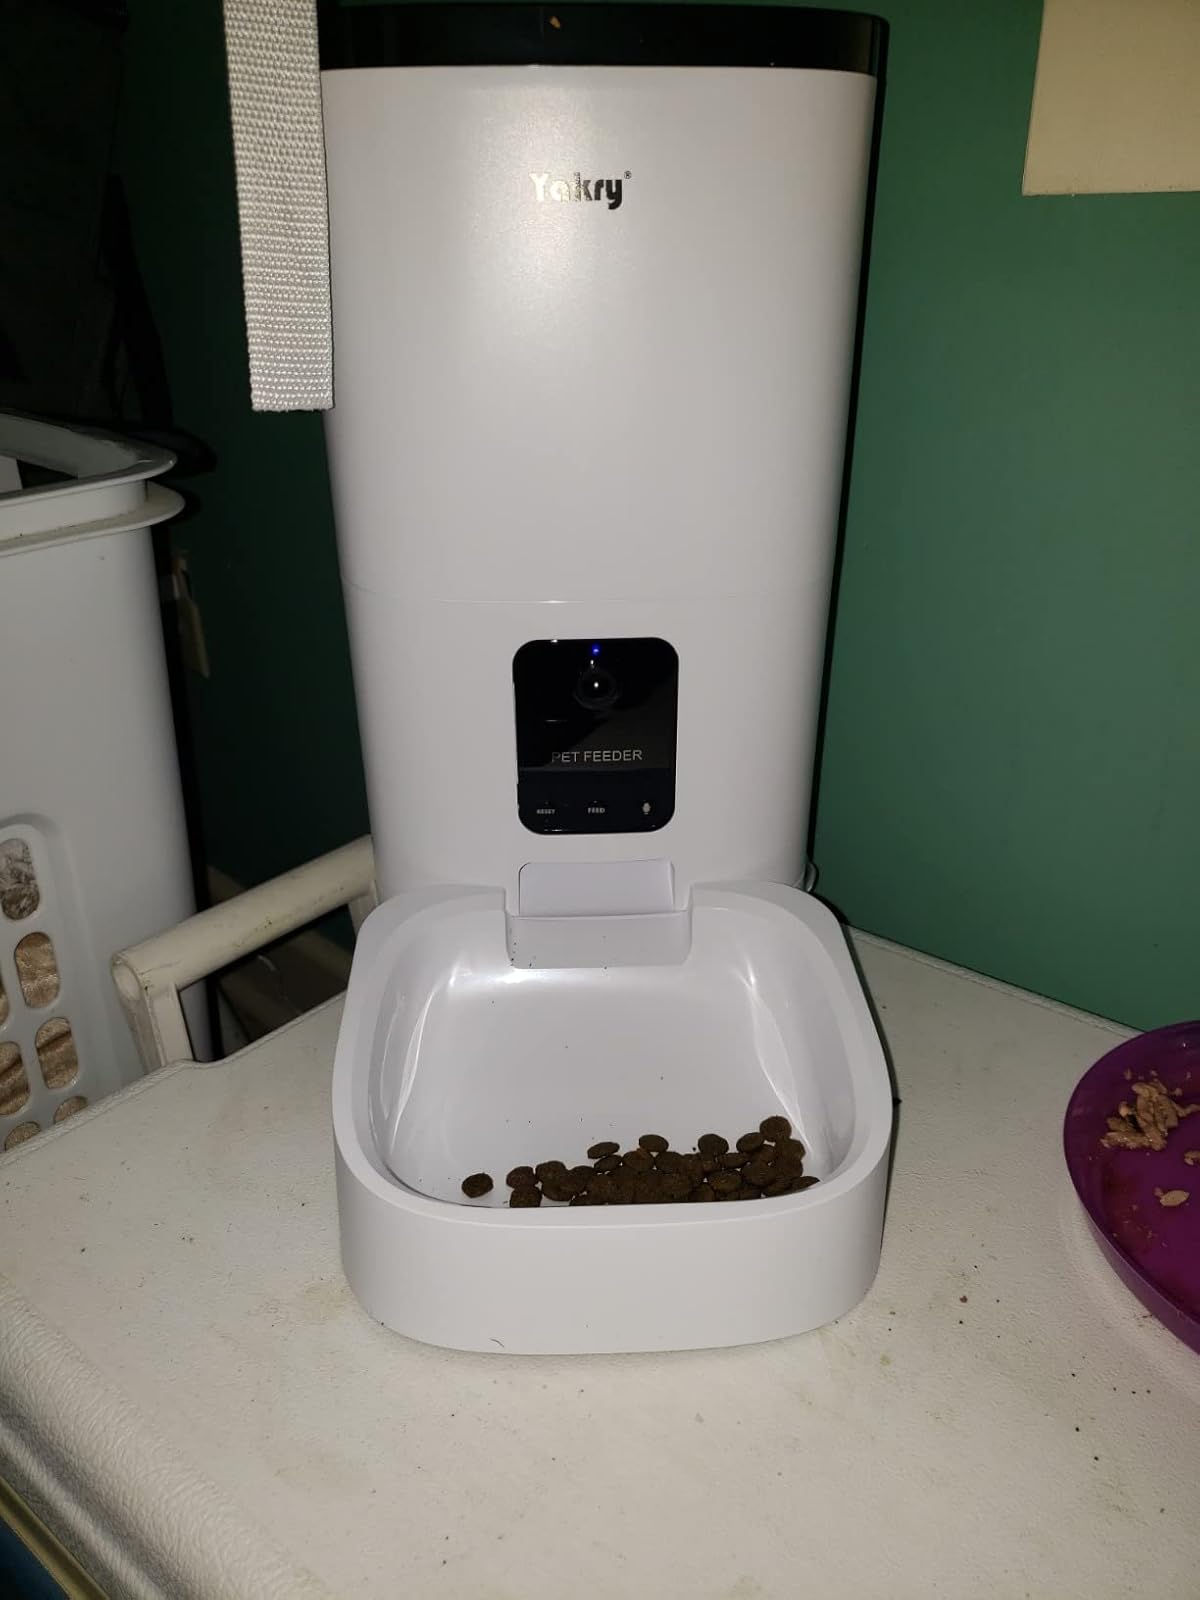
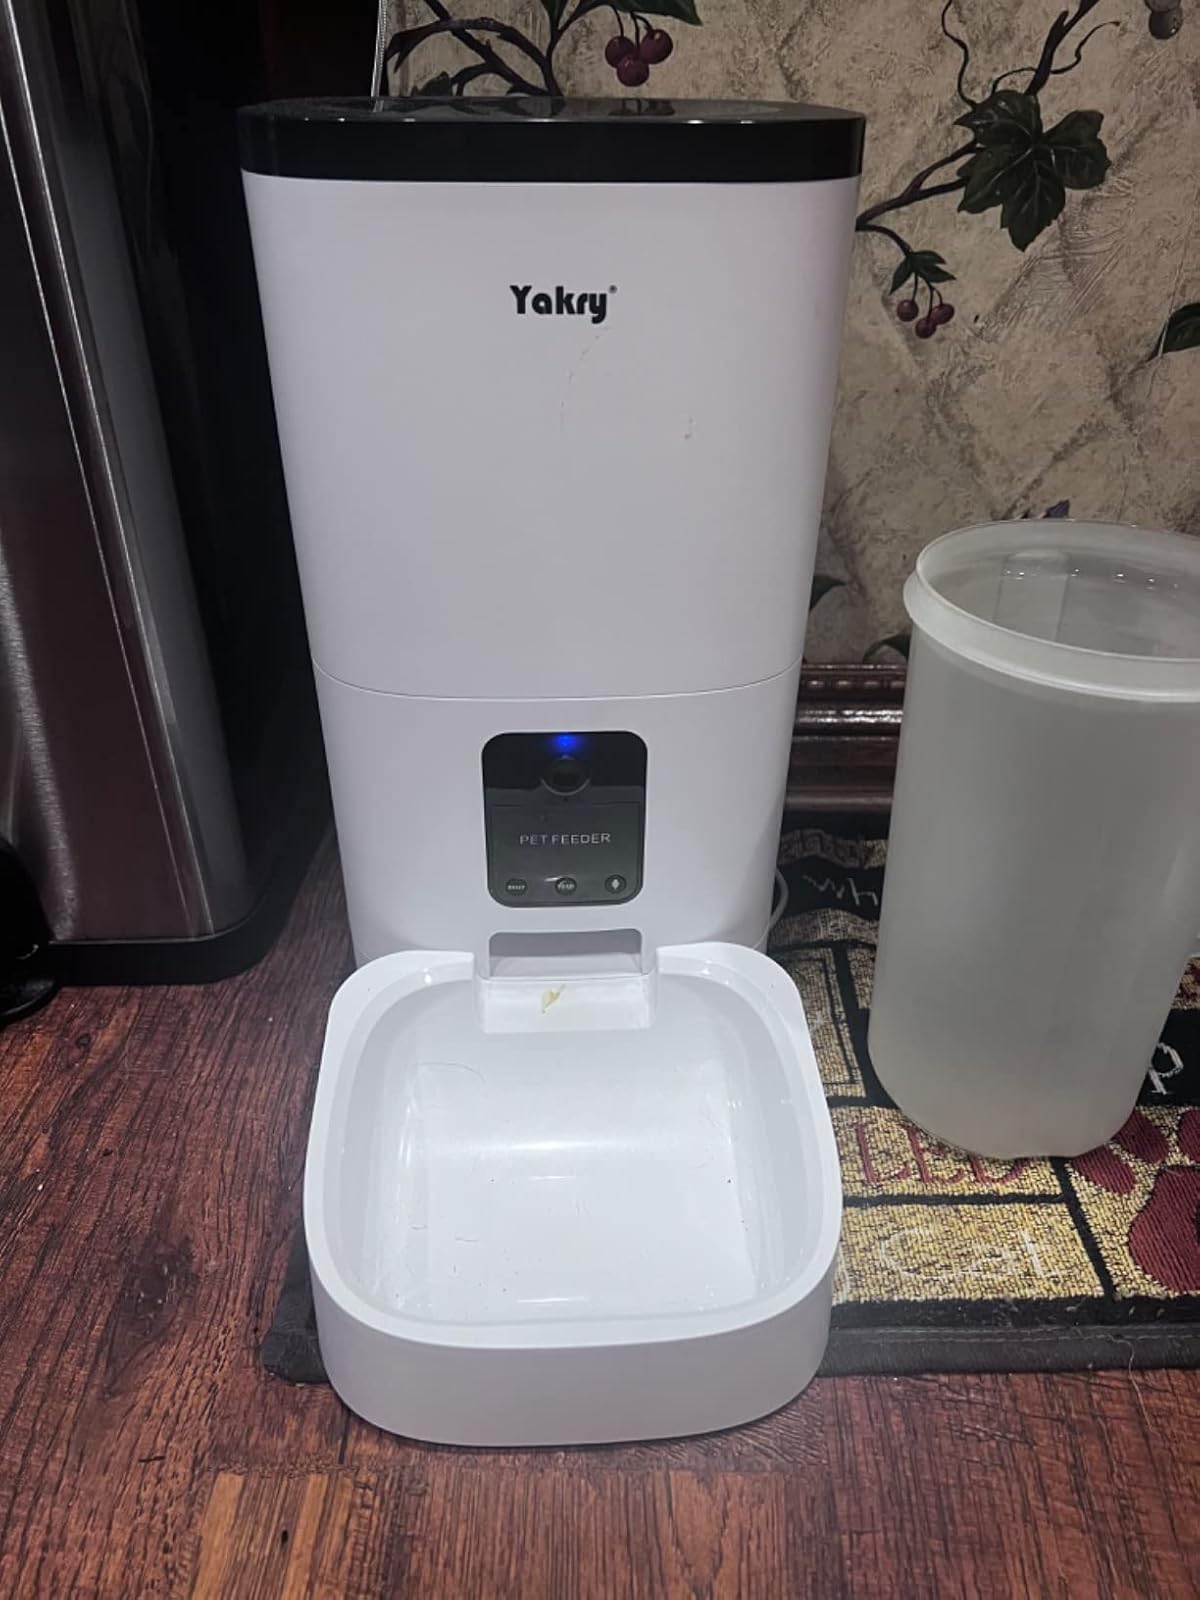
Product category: items_feeder
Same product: yes